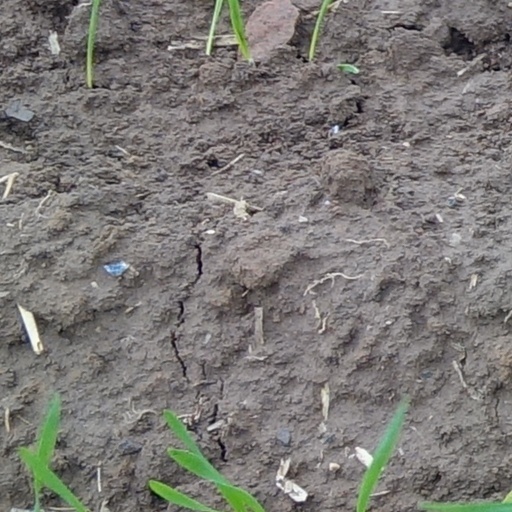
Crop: wheat